Maria Zakharova

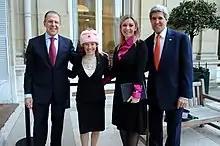
Zakharova with Sergey Lavrov, John Kerry and Jen Psaki in Paris, January 2014

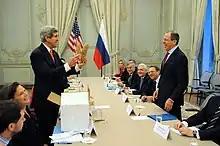
Zakharova with Lavrov, Kerry and Victoria Nuland in January 2014, before the deterioration of relations between Russia and the West following the annexation of Crimea.

On 10 August 2015, by order of the Ministry of Foreign Affairs, Zakharova was appointed director of the Information and Press Department. Zakharova became the first woman to hold this post. In 2016, she was chosen as one of BBC's 100 Women.